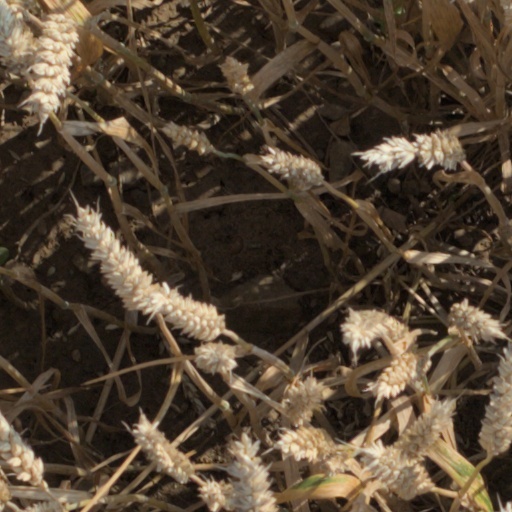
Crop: wheat